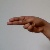
The image shows a hand gesture representing the letter 'H' in Indian Sign Language.